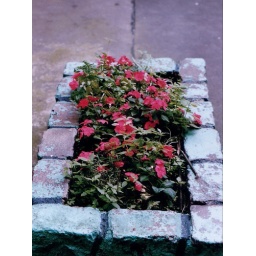
pink flowers in a green pot